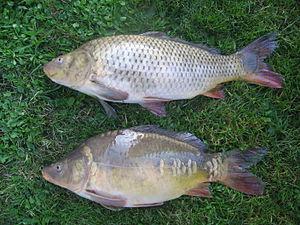
Cyprinus est un genre de poissons téléostéens de l'ordre des Cypriniformes et de la famille des Cyprinidae.